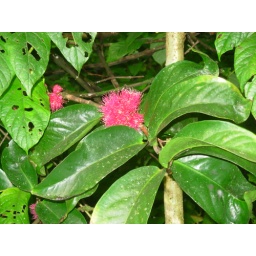
Bright pink flower in rain forest along road to Hana